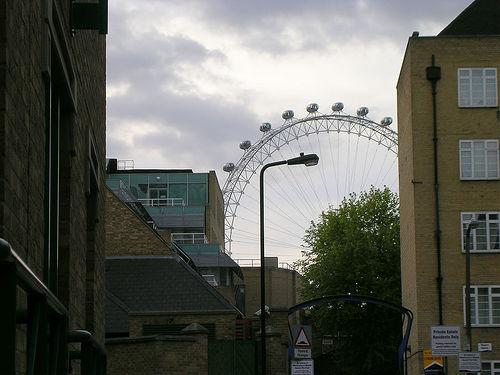
Weather: cloudy or overcast